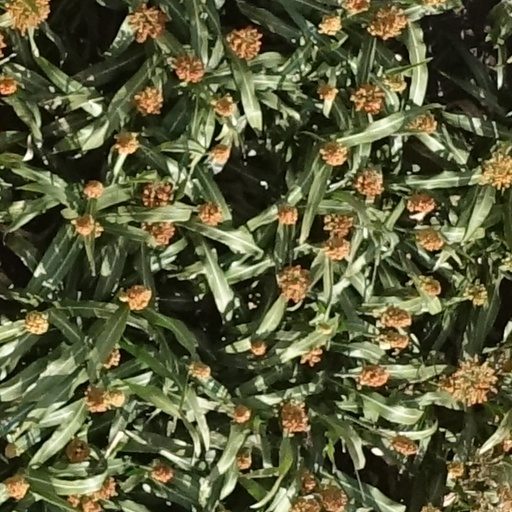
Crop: sorghum